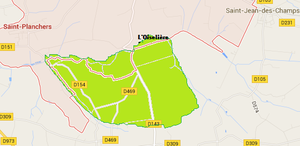
Reconstitution de l’emprise du bois de Prael (Prais) sur la carte actuelle
Le prieuré de l'Oiselière est un prieuré situé à Saint-Planchers, près de Granville, en France. Niché dans un vallon en bordure du cours d'eau qui porte son nom, entouré de ses murs fortifiés et de ses douves, il a une histoire qui remonte au XIᵉ siècle. Dépendant des abbés du Mont-Saint-Michel, il est le lieu où ils organisaient l'exploitation du domaine et des bois et la collecte des taxes. Ils y rendaient aussi la justice seigneuriale locale.